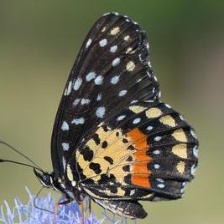
Species: CRIMSON PATCH